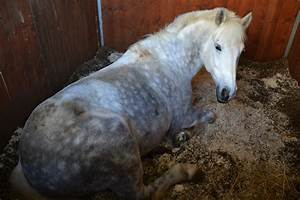
Label: horse